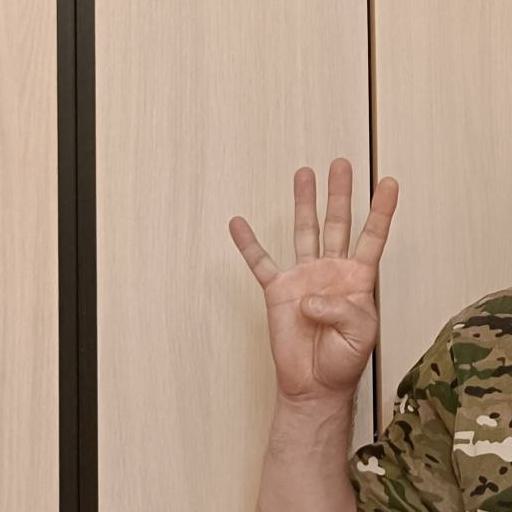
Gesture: four